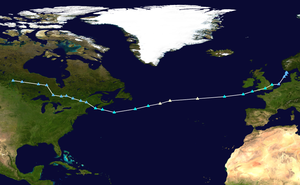
La saison des tempêtes hivernales en Europe de 2019-2020 désigne l'apparition de cyclones extratropicaux en Europe. La plupart des cyclones extratropicaux en Europe se forment entre septembre et mars.